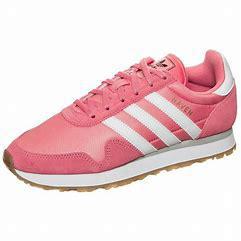
Brand: Adidas
Model: Haven